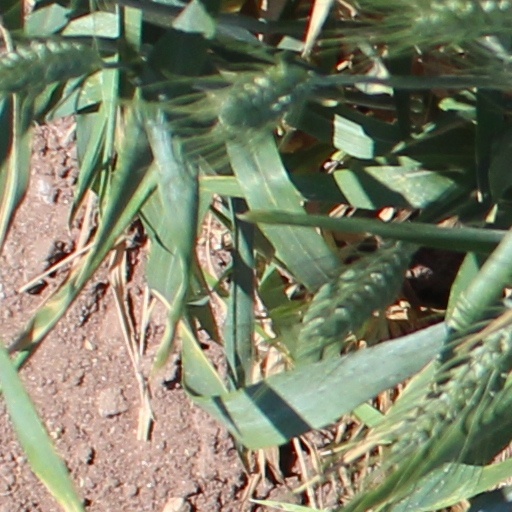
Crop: wheat